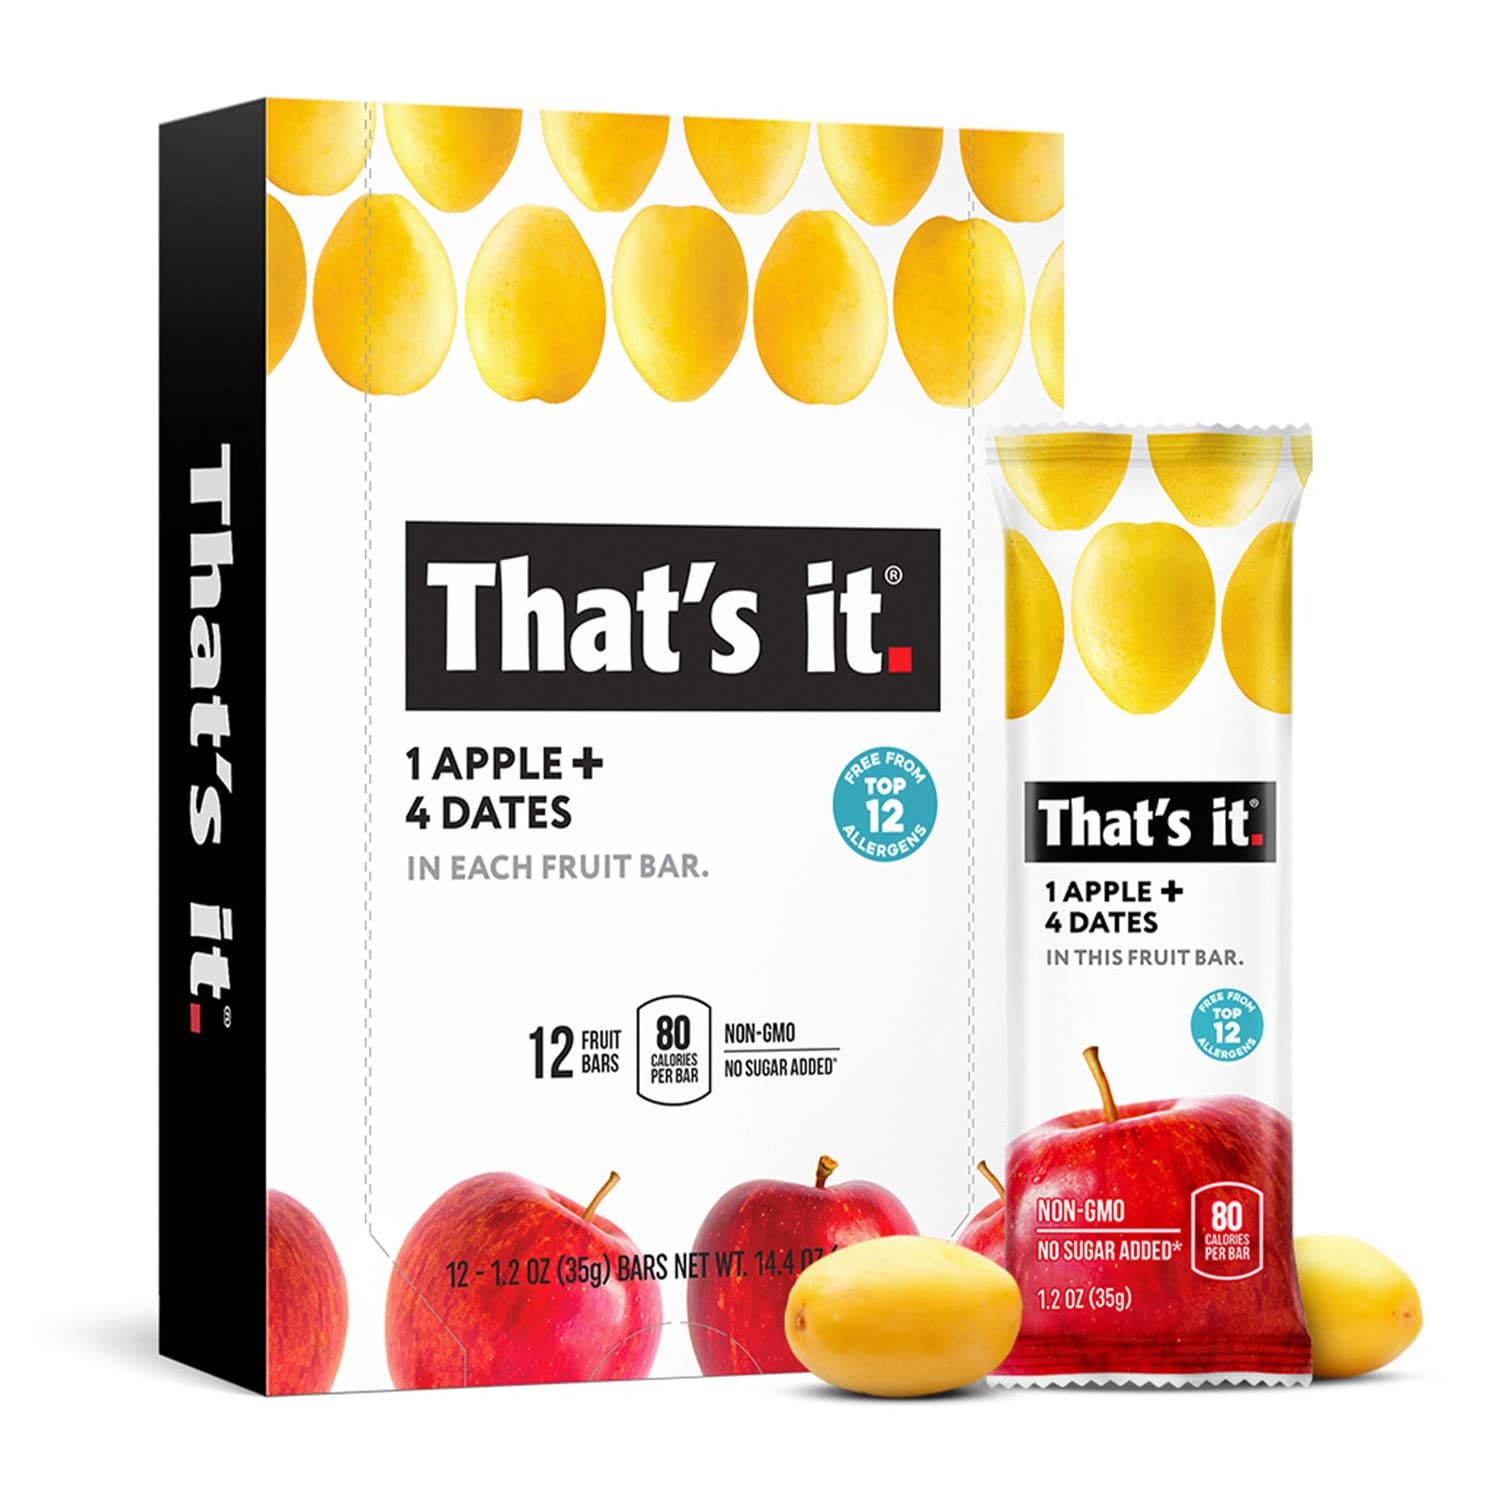
Item Name: That's it. Apple + Dates 100% Natural Real Fruit Bar, Best High Fiber Vegan, Gluten Free Healthy Snack, Paleo for Children & Adults, Non GMO, Sugar-Free, No Preservatives Energy Food (12 Pack)
Value: 14.4
Unit: Ounce

Price: 27